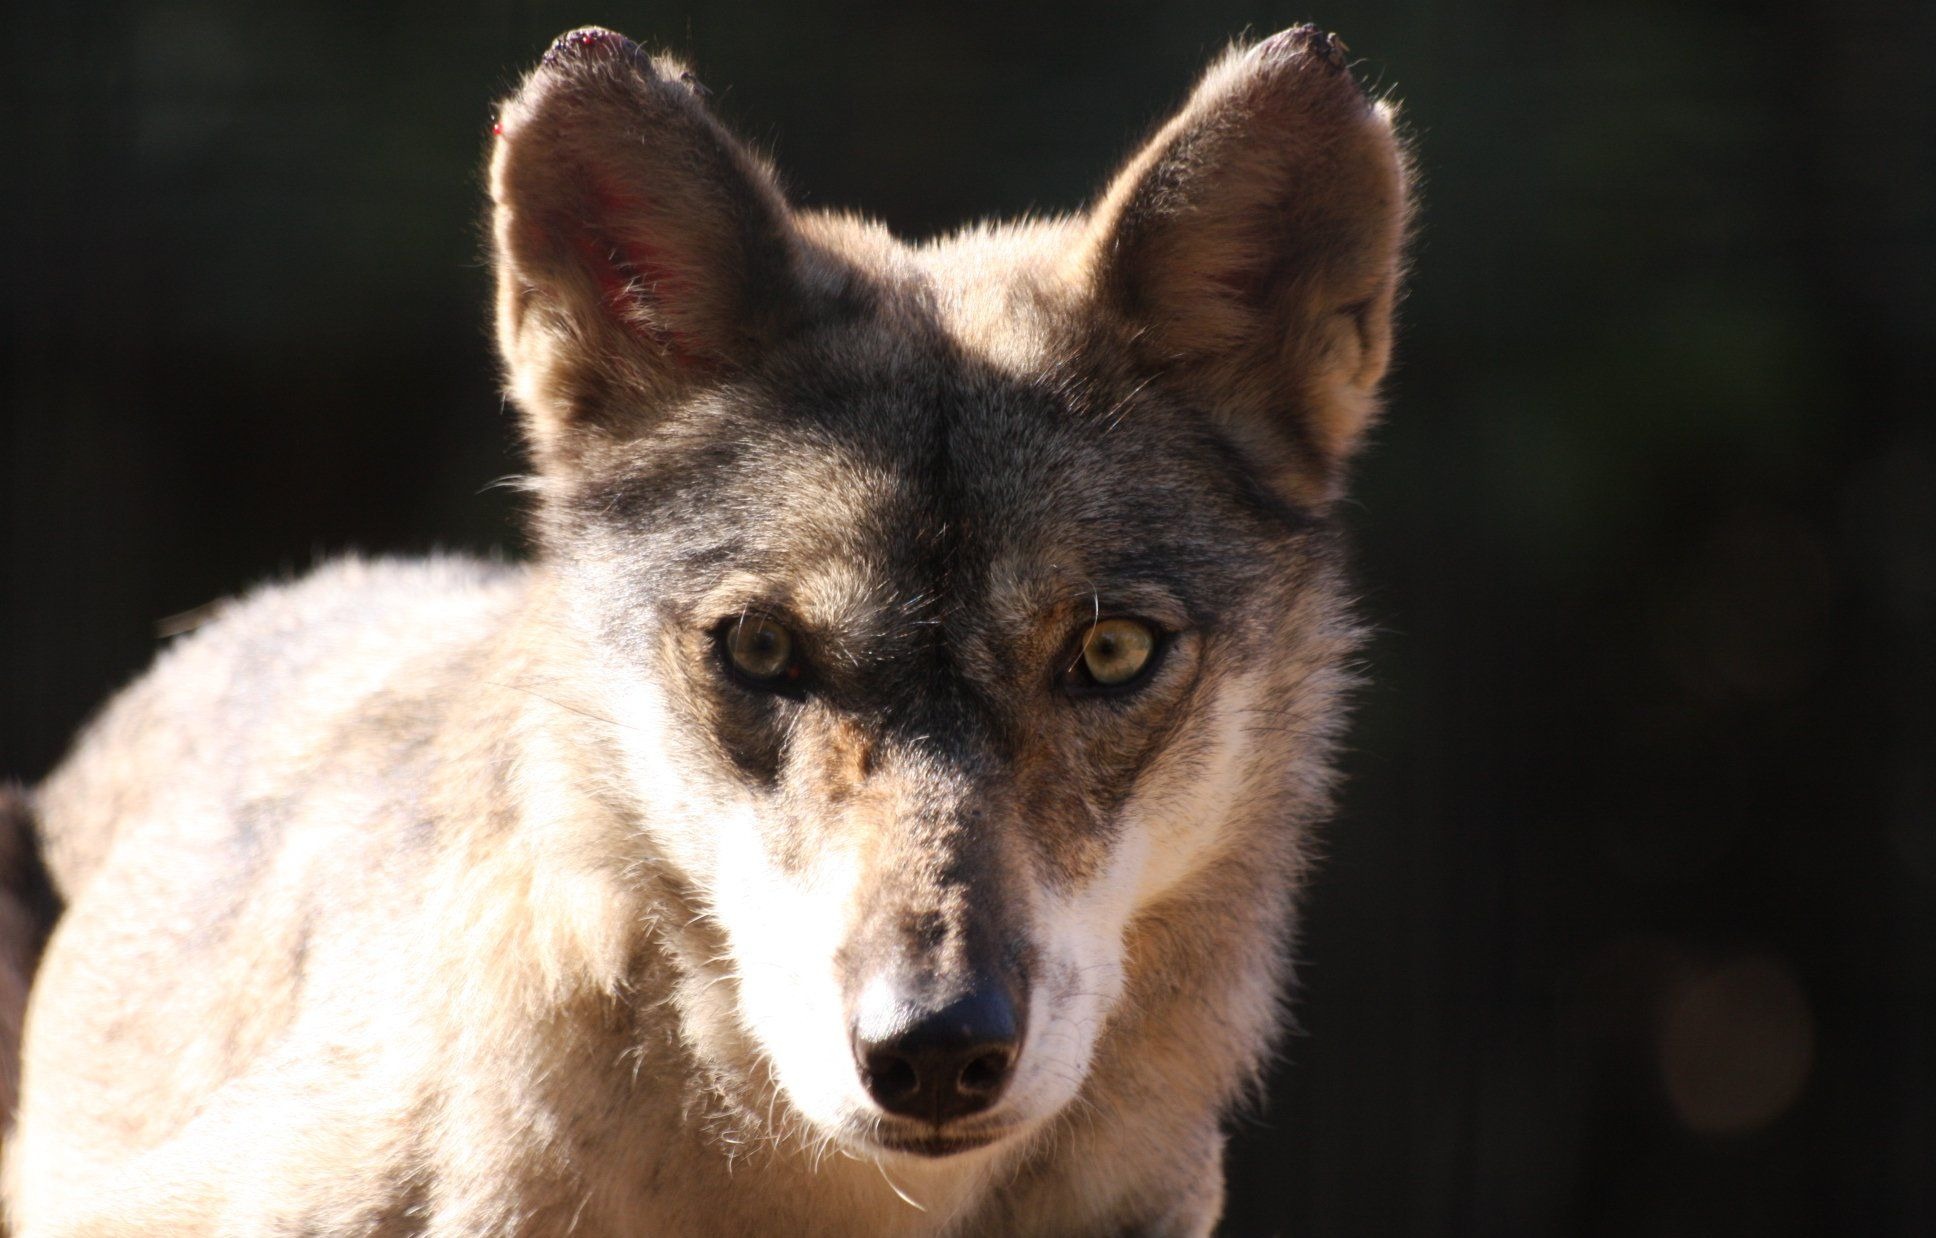
looking, wildlife, portrait, mammal, wolf, fox, fauna, close up, face, vertebrate, staring, dog like mammal, red wolf, saarloos wolfdog, wolfdog, czechoslovakian wolfdog, dog breed group, greenland dog, canis lupus tundrarum